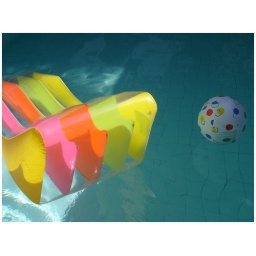
Sunshine and shade on relaxing, refreshing blue swimming pool waters in the Brazilian warm Autumn.